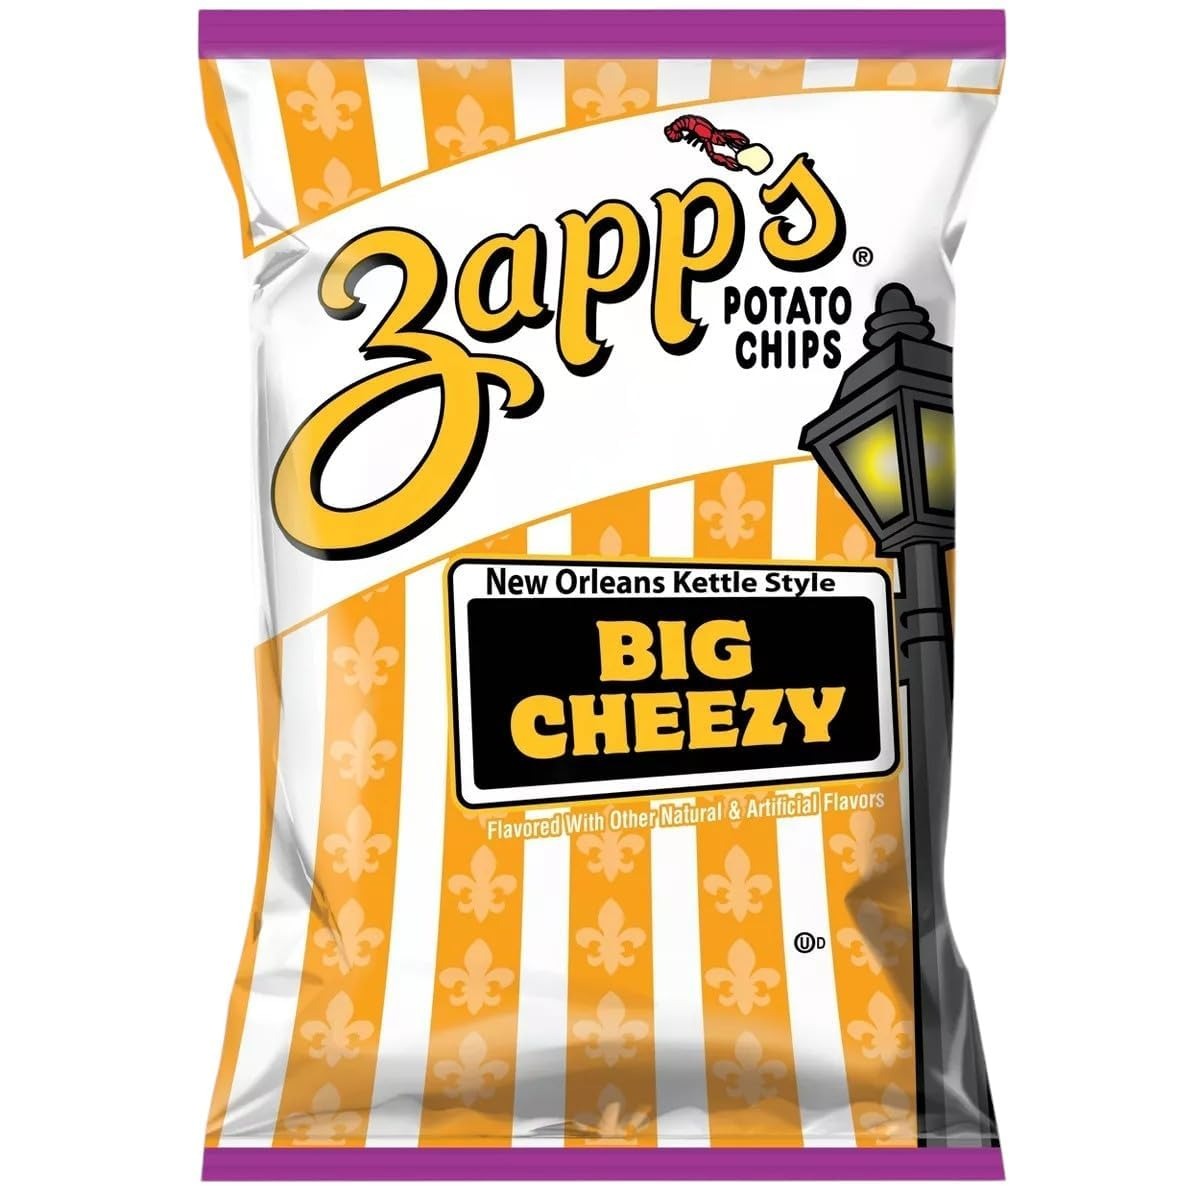
Item Name: Zapp's Big Cheezy New Orleans Kettle Style Potato Chips, 8oz
Bullet Point 1: Authentic New Orleans Flavor: Zapp's Big Cheezy potato chips are kettle-style cooked for a bold, zesty taste inspired by the flavors of New Orleans.
Bullet Point 2: Cheesy Goodness: These chips are generously coated with a blend of natural and artificial cheese flavors for a savory, cheesy experience.
Bullet Point 3: Crispy Texture: The kettle-cooked process gives each chip a satisfyingly crunchy bite.
Bullet Point 4: Generous Portion: This 8-ounce bag offers a substantial quantity for sharing or enjoying over multiple snacking sessions.
Bullet Point 5: Convenient Packaging: The resealable bag helps maintain freshness and crispness after opening.
Product Description: Zapp's Big Cheezy Potato Chips are a delectable treat for cheese lovers. These kettle-style chips boast a bold, New Orleans-inspired flavor that will transport your taste buds to the heart of Louisiana. Crafted with a blend of natural and artificial flavors, each bite delivers an irresistible cheesy punch. The thick-cut chips provide a satisfying crunch, making them the perfect accompaniment to your favorite dips or a standalone snack. Indulge in the rich, creamy essence of Big Cheezy and savor the authentic taste of the Big Easy. At 8 ounces, this bag offers a generous portion to share or keep all to yourself. Dive into the world of Zapp's and experience the ultimate cheesy delight.
Value: 8.0
Unit: Ounce

Price: 22.78